Architecture of Egypt

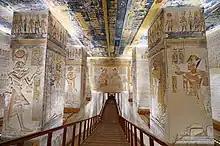
Decorated chamber in the Tomb of Ramses V and Ramses VI in the Valley of Kings, New Kingdom period

The construction of great buildings was revived during the New Kingdom, when Thebes served as the main capital. The most impressive monuments from this period include the great temple complex of Karnak, the Mortuary Temple of Queen Hatshepsut, the Luxor Temple, the Temple of Abu Simbel, the Ramesseum (funerary temple of Ramses II) and the Mortuary Temple of Ramses III at Medinet Habu. Starting with the Eighteenth Dynasty, the pharaohs were buried in underground tombs, richly decorated but hidden from sight, in the Valley of the Kings.